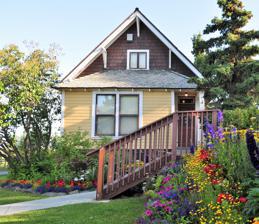
Building: Oscar Anderson House Museum
Country: United States of America
Year built: 1915
Historic house in Alaska, United States United States historic place Oscar Anderson House U.S. National Register of Historic Places Alaska Heritage Resources Survey Show map of Downtown Anchorage Show map of Anchorage Show map of Alaska Location 420 M Street, Anchorage, Alaska Coordinates 61°13′7″N 149°54′22″W / 61.21861°N 149.90611°W / 61.21861; -149.90611 Area less than 1 acre Built 1915 Architect Multiple NRHP reference No. 78000514 AHRS No. ANC-098 Added to NRHP June 13, 1978 The Oscar Anderson House Museum is a historical museum at 420 M Street in downtown Anchorage in the U.S. state of Alaska .  Located in Elderberry Park, the structure was built in 1915 by early Anchorage resident Oscar Anderson .  Anderson claimed to be the 18th person to set foot on what is now Anchorage.  The structure was the first wood-frame house in Anchorage, and was occupied by Anderson until his death in 1974. The house was completely restored to a 1915 appearance between 1978 and 1982, and is now open as a historic house museum . It was listed on the National Register of Historic Places in 1978. See also National Register of Historic Places listings in Anchorage, Alaska References